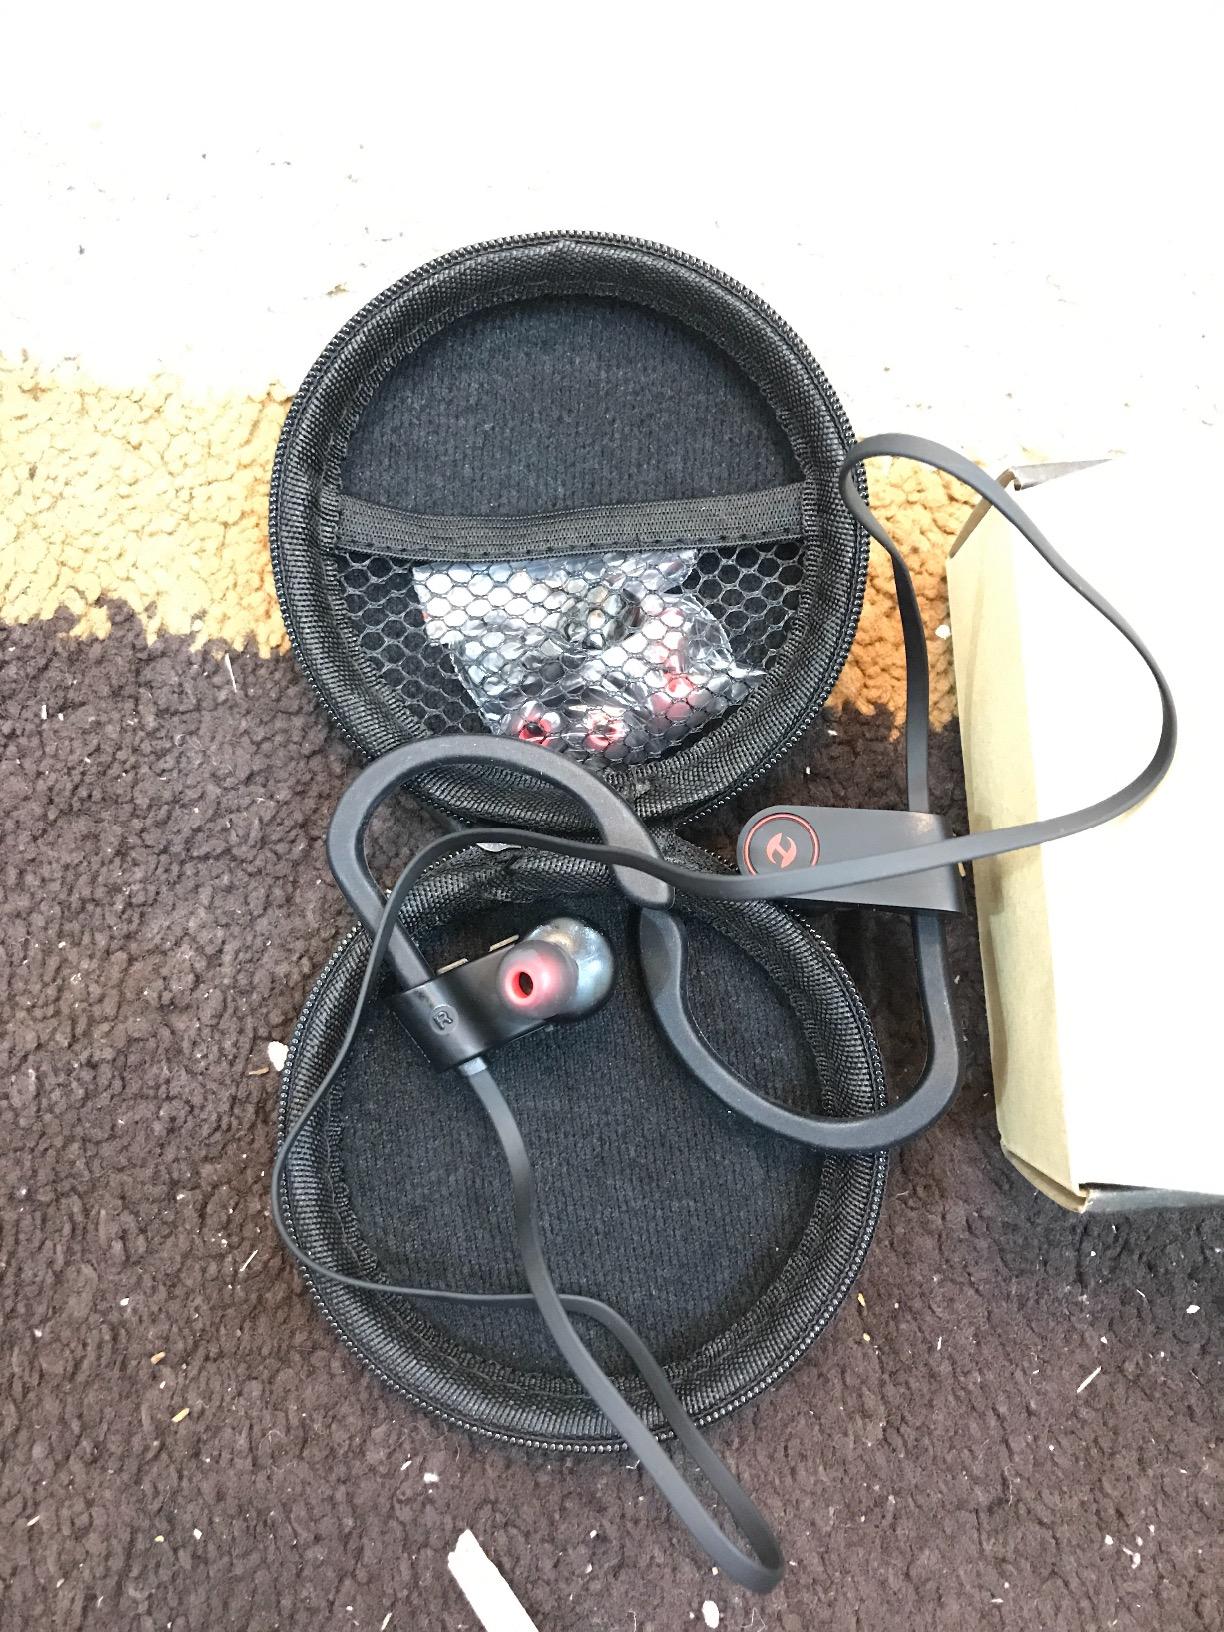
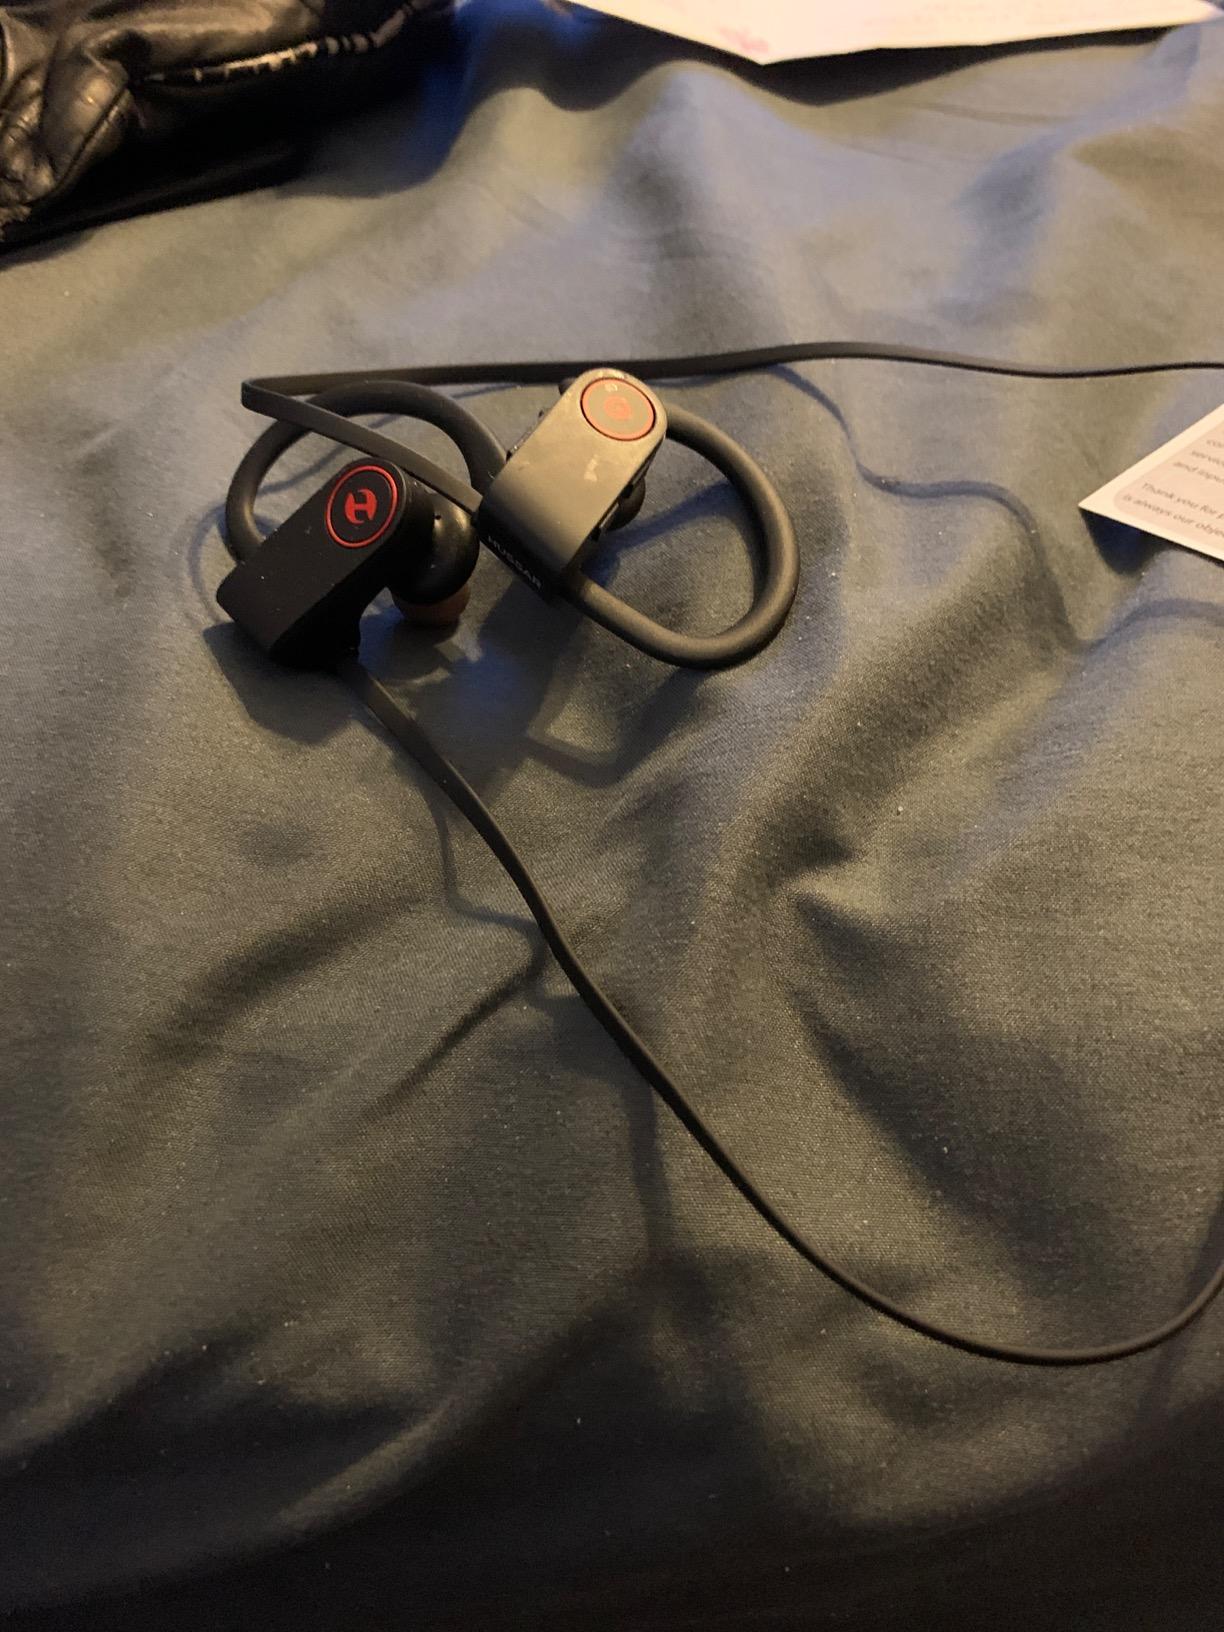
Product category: headphones
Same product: yes